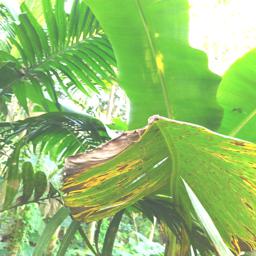
Label: BLACK SIGATOKA